Voice (TV series)

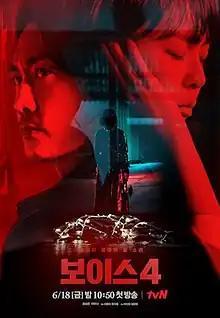
Main poster for season 4

Voice is a South Korean crime-thriller television series starring Lee Ha-na, Jang Hyuk (Season 1), Lee Jin-wook (Season 2 & 3), and Song Seung-heon (Season 4) which follows the lives of 112 emergency call center and dispatch team members as they fight against crimes using the sounds that they hear. It premiered on OCN on January 14, 2017. The first season concluded on March 12. The second season aired from August 11 to September 16, 2018. The third season aired from May 11 to June 30, 2019. The fourth season was premiered on June 18, 2021, and it aired on every Friday and Saturday at 22:50 KST on tvN till July 31, 2021.